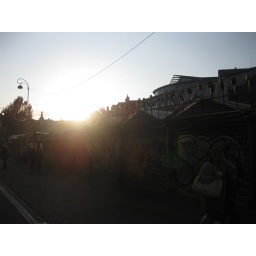
dusk in the flower market